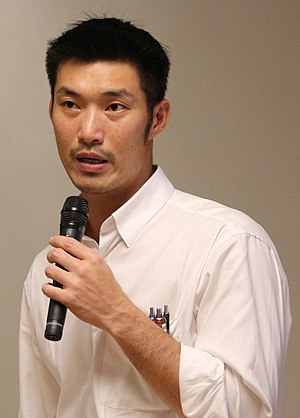
Thailands militærkup 2014 / Genindførelse af demokrati / Åbning af det nyvalgte parlament
Thanathorn Juangroongruangkit, leder af Future Forward-partiet (2018).
Thailands militærkup 2014 var et ublodigt statskup under ledelse af general Prayut Chan-o-cha den 22. maj, 2014. Det skete efter den politiske bevægelse gultrøjer gennem syv måneder havde demonstreret i Bangkok mod den siddende demokratisk valgte regering under ledelse af Yingluck Shinawatra. Selv om militæret havde lovet et hurtigt nyvalg til parlamentet efter kuppet, udnævnte Prayut Chan-o-cha sig selv som premierminister tre måneder senere, den 21. august, og beholdt posten i næsten fem år. I 2016 døde den populære kong Bhumibol Adulyadej og hans søn, den mindre populære kronprins Vajiralongkorn overtog tronen. Chan-o-cha forklarede, at et af militærkuppets formål var, at sikre et roligt tronskifte. Efter ændring af forfatningen blev der endeligt udskrevet valg til afholdelse den 24. marts, 2019, dog ville det endelige valgsresultat ikke blive offentliggjort før efter kong Vajiralongskorns kroning den 4. maj. Chan-o-cha var under militærregeringen fratrådt som general, og stillede selv op til valget, som premierministerkandidat for et nystiftet politisk parti.